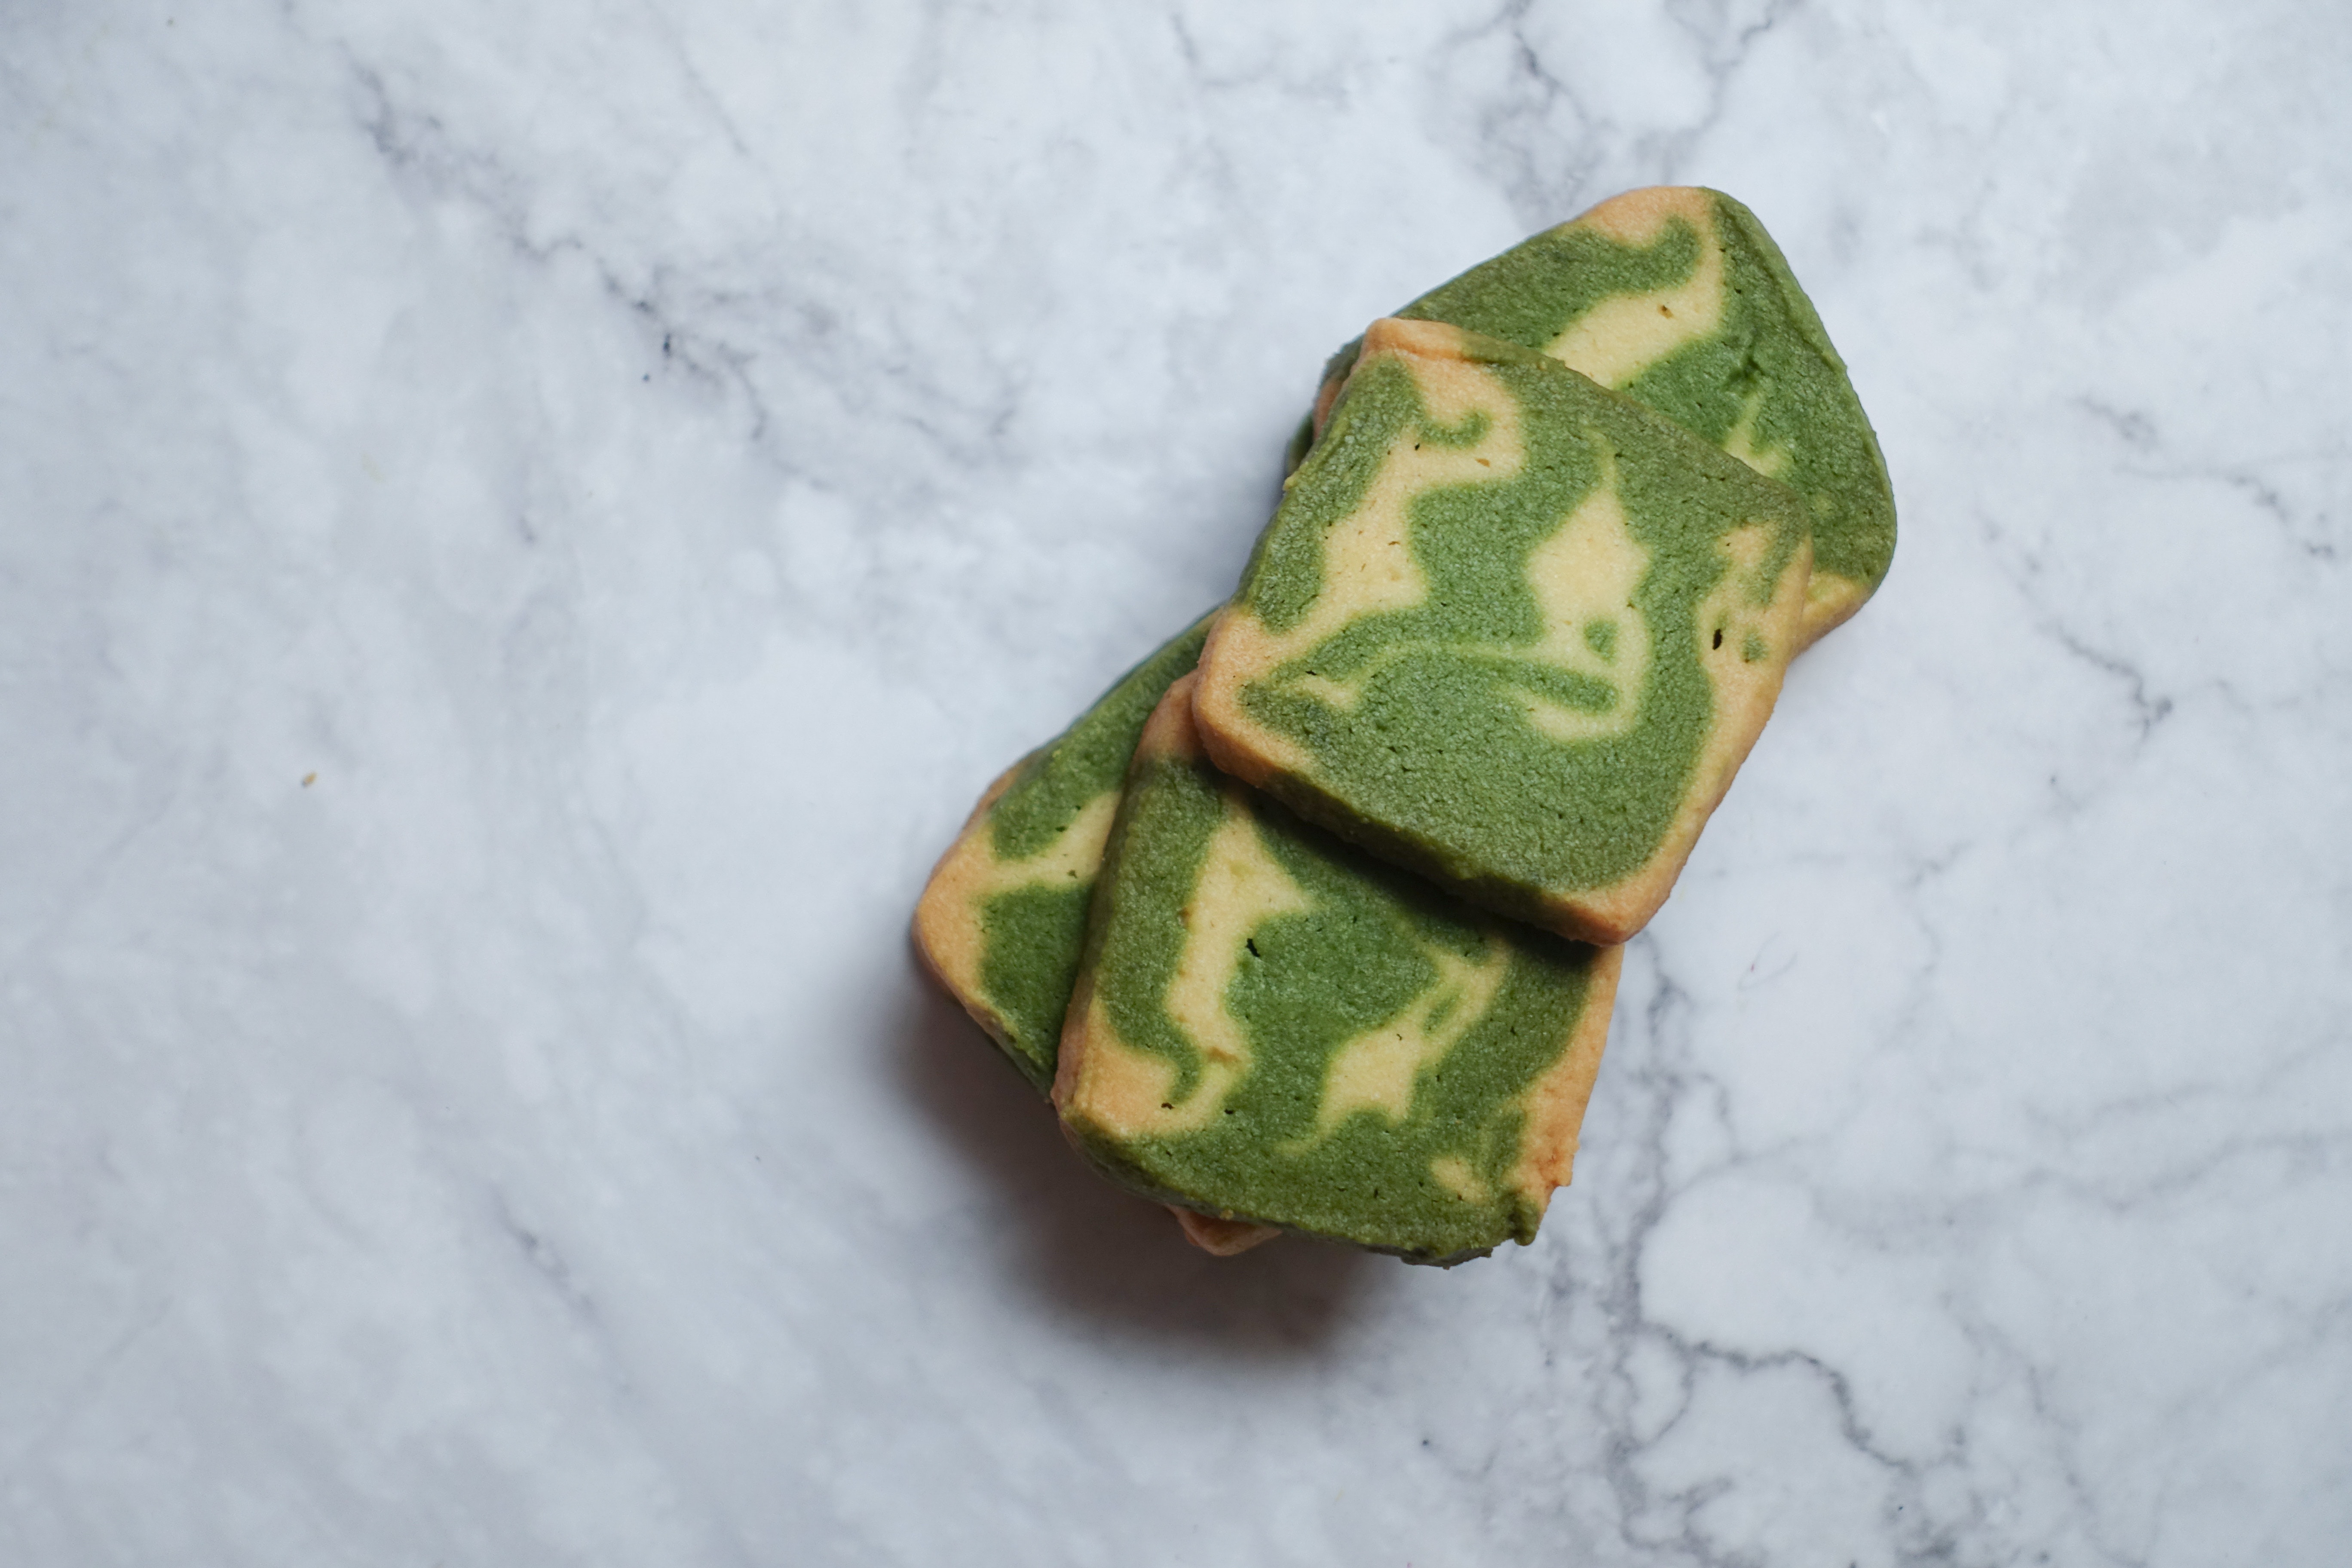
green, rock, camouflage, metal